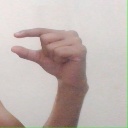
अक्षर: ग